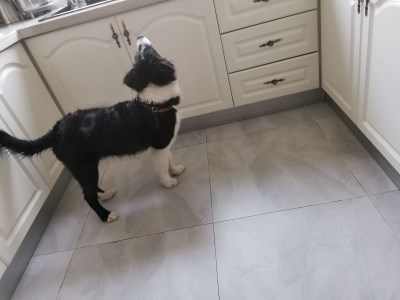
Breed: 2594-n000109-Border_collie